Caminito de Gloria

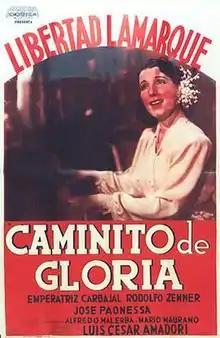
Original poster

Caminito de Gloria is a 1939 Argentine musical melodrama film written and directed by Luis César Amadori during the Golden Age of Argentine cinema. The film stars Libertad Lamarque, who sings "Caminito", the celebrated 1926 tango composed by Juan de Dios Filiberto with lyrics by Coria Peñaloza originally popularized by Carlos Gardel and Ignacio Corsini. In 1960 Amadori remade this film under the title "Mi último tango" (English "My Last Tango "), starring Sara Montiel in the role previously played by Lamarque.